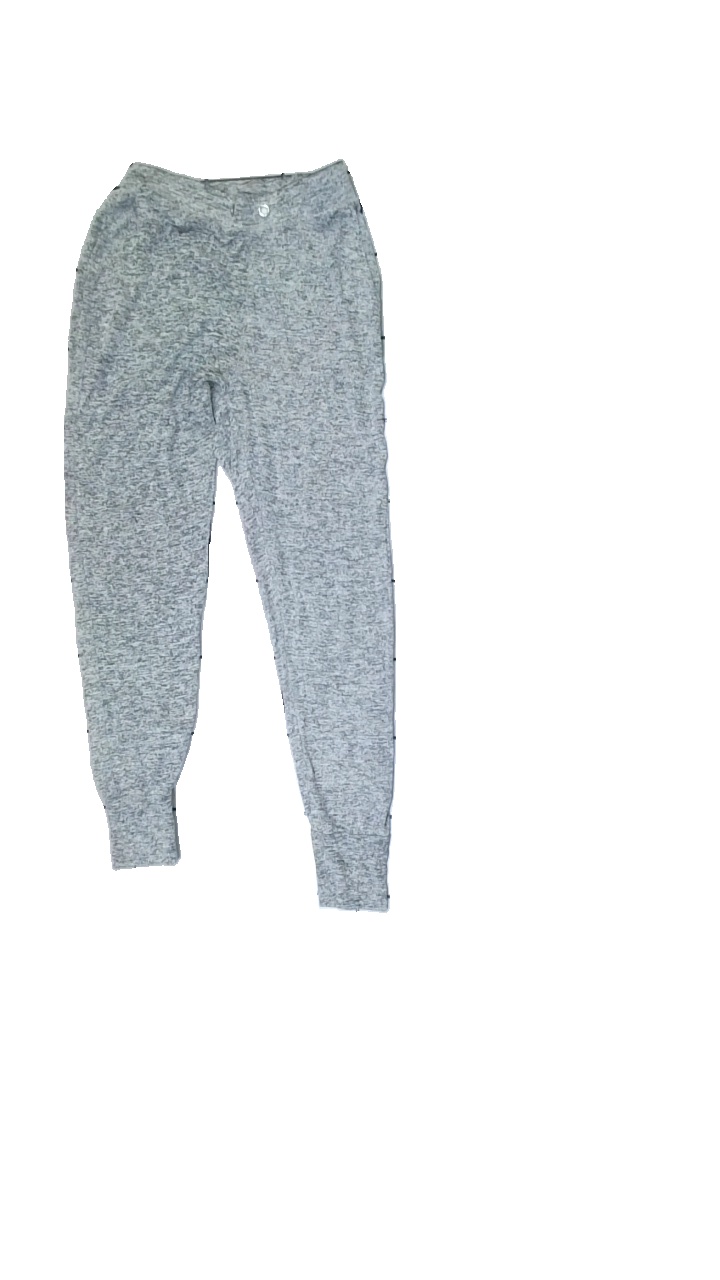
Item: Trousers (Ladies)
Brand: Gina Tricot
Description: Knitted trousers
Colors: Grey
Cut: Regular
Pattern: Other
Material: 100% Viscose
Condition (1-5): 2
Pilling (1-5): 2
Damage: damaged fabric
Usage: Export
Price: <50